Biodiversity

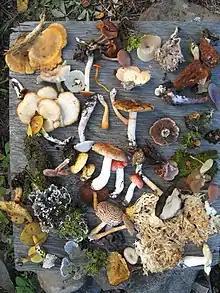
An example of the biodiversity of fungi in a forest in North Saskatchewan (in this photo, there are also leaf lichens and mosses).

Biodiversity is the variability of life on Earth. It can be measured on various levels. There is for example genetic variability, species diversity, ecosystem diversity and phylogenetic diversity. Diversity is not distributed evenly on Earth. It is greater in the tropics as a result of the warm climate and high primary productivity in the region near the equator. Tropical forest ecosystems cover less than one-fifth of Earth's terrestrial area and contain about 50% of the world's species. There are latitudinal gradients in species diversity for both marine and terrestrial taxa.